O. H. Irish

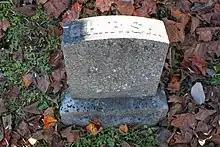
Grave of Irish at Oak Hill Cemetery

Irish held the office of Chief until his sudden death in 1883. His funeral was on January 30, 1883, at the New York Avenue Presbyterian Church, Washington, D.C., with his burial at the Oak Hill Cemetery (Washington, D.C.).